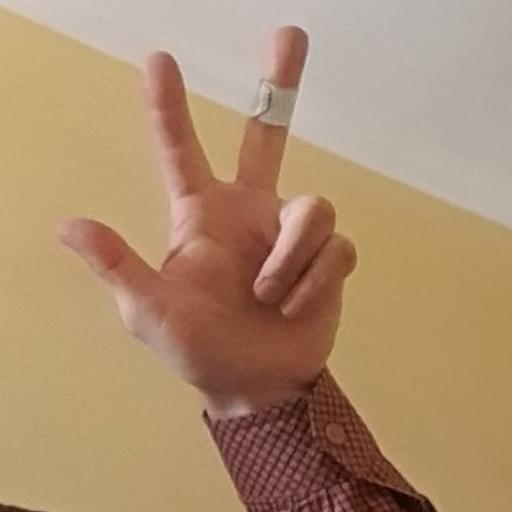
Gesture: three2